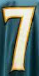
Number: 7